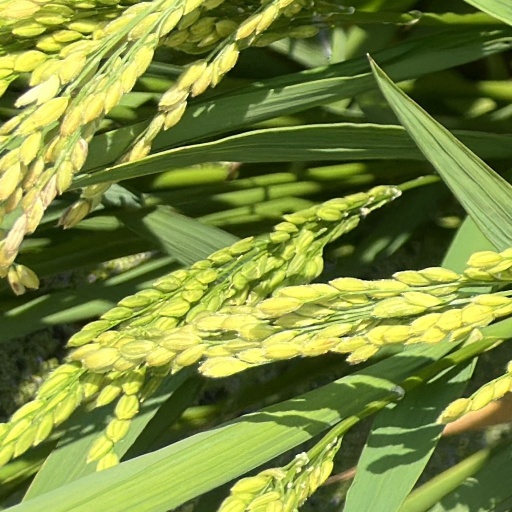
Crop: rice